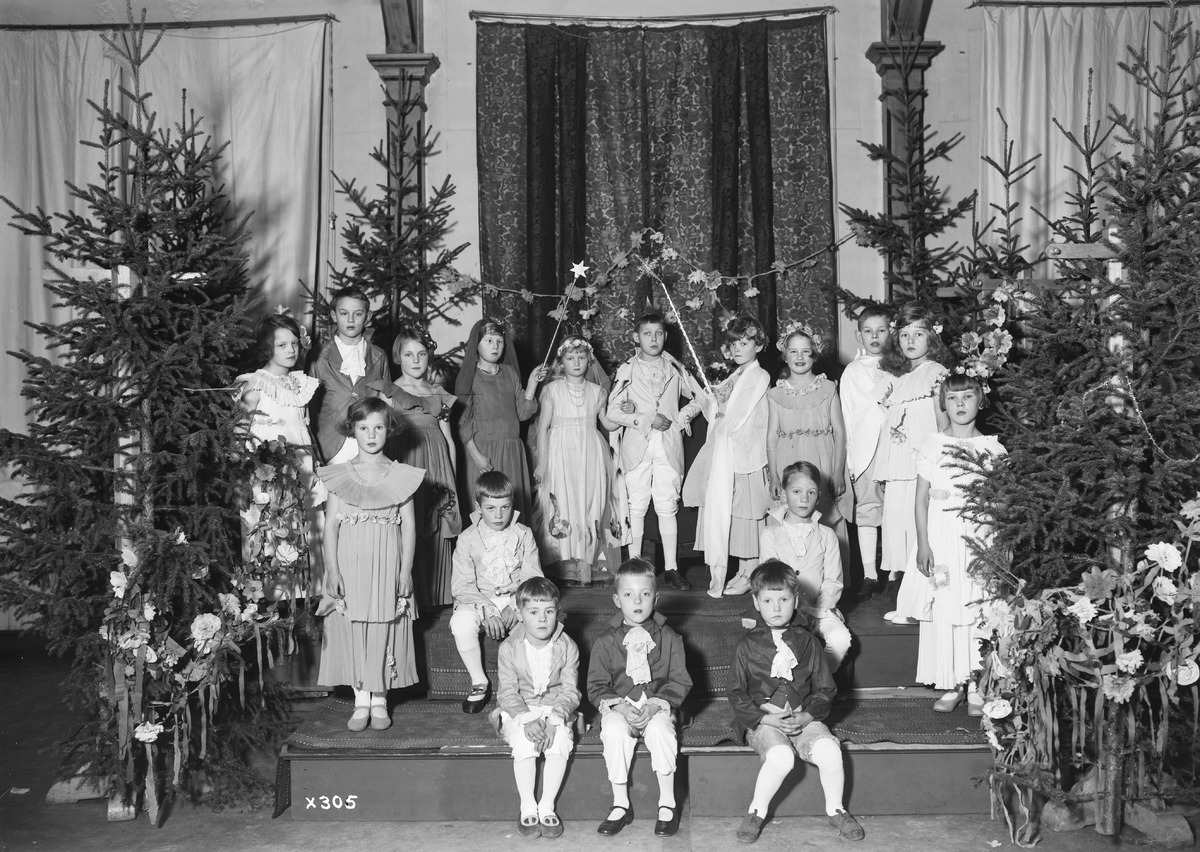
Kuvaelma Oulun ruotsalaisen keskikoulun joulujuhlassa
A tableau at the Oulu Swedish Middle School's Christmas party
sisällön kuvaus: Kuvaelma Oulun ruotsalaisen keskikoulun joulujuhlassa 5.12.1933. Takana vas. Flora Puhakka, Lars Fortelius, Birgitta Blomqvist, Kaija Holmqvist, Nina Kurtén, Paul Alén, Ulla Krook, Marita Snellman, Allan Rasmus ja Anita Jansson. 1. portaalla seisovat tytöt vas. Ruth "Ulli" Wallin ja oik. Elin Bergström. 2. portaalla istuvat pojat Åke Skogström (vas.) ja Björn J. Weckman. Edessä istujat vas. Lasse Palmroos, Bertel Marander ja Per Krook. content description: A tableau at the Oulu Swedish Middle School's Christmas party on December 5, 1933. In the back row from left Flora Puhakka, Lars Fortelius, Birgitta Blomqvist, Kaija Holmqvist, Nina Kurtén, Paul Alén, Ulla Krook, Marita Snellman, Allan Rasmus and Anita Jansson. The girls standing on the first step Ruth "Ulli" Wallin (left) and Elin Bergström (right). The boys sitting on the second step Åke Skogström (left) and Björn J. Weckman (right). Sitting in the front from left Lasse Palmroos, Bertel Marander and Per Krook.
Vuosi: 1933
Paikka: Suomi, Oulu, Suomi, Pohjois-Pohjanmaa, Oulu
Aiheet: joulujuhlat; Oulun ruotsalainen keskikoulu; ryhmäkuva; kuvaelmat; näytelmät; tableaus; plays; Christmas party